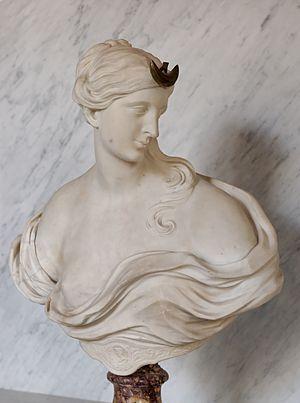
Diane. Marbre, date inconnue.
Giacomo Antonio Ponsonelli sculpteur italien du rococo, de l'école génoise.